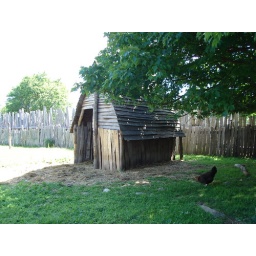
a small barn holding a brown fuzzy cow (not in view) with a chicken pecking about